Alfred Jodl

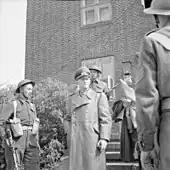
Jodl being arrested by British troops on 23 May 1945, at the Sportschool of the Mürwik Naval School near Flensburg

Jodl's appointment as a major in the operations branch of the "Truppenamt" ('Troop Office') in the Army High Command in the last years of the Weimar Republic put him under the command of General Ludwig Beck. In September 1939, Jodl first met Adolf Hitler. During the build-up to the Second World War, Jodl was nominally assigned as commander of the 44th Division from October 1938 to August 1939 after the "Anschluss".